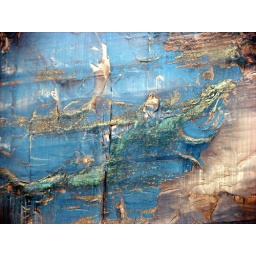
Across the river we spotted a dragon caught in the canyon wall